Rilwan Akiolu

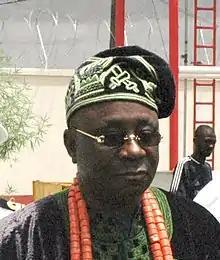
Rilwan Akiolu in 2006

Rilwan Babatunde Osuolale Aremu Akiolu (born 29 October 1943) is the incumbent Oba of Lagos.